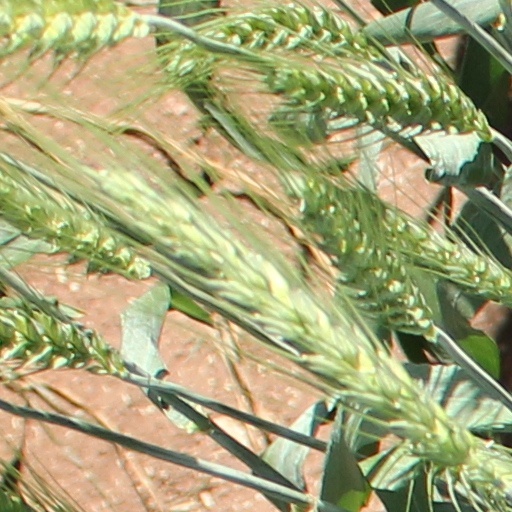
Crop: wheat